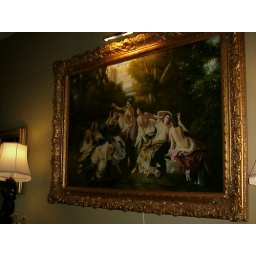
29 Painting over the sofa in the bar